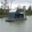
Label: ship